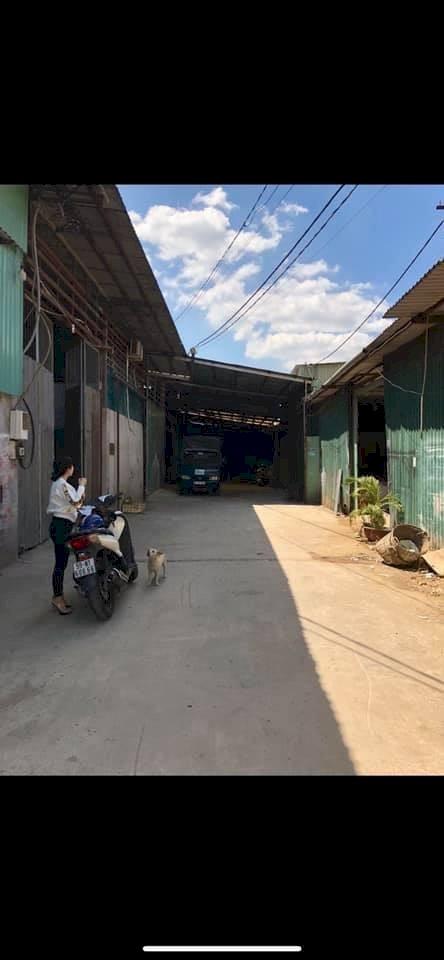
có một chiếc xe tải đang đỗ ở trên sân